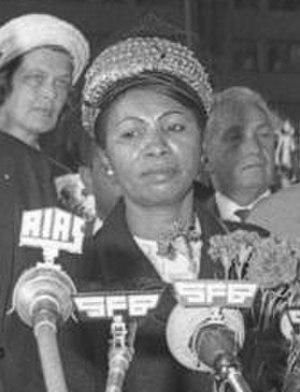
Philibert Tsiranana, né le 18 octobre 1910 et mort le 16 avril 1978, est un homme d'État malgache. Il fut le premier président de la République malgache de 1959 à 1972.